Conrad Bangkok

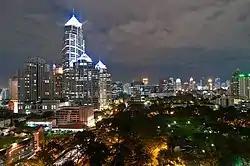
All Seasons Place, the skyscraper complex that houses Conrad Bangkok, awash with light in 2009

Conrad Bangkok is a hotel in Bangkok, Thailand, that is part of the Conrad Hotels brand owned by Hilton Worldwide. It opened in 2003. The hotel has 392 rooms and suites. There are six restaurants and lounges at the hotel including KiSara restaurant which serves Japanese cuisine and Liu restaurant which offers traditional Chinese food. The hotel also has a gym, a spa, a swimming pool, tennis courts, and a rooftop jogging track.